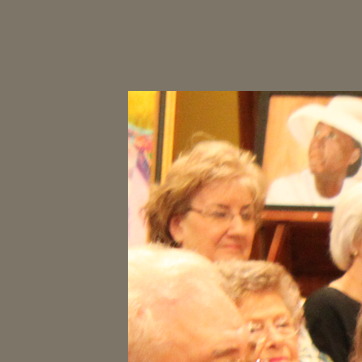
Material: hair